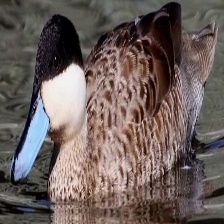
Species: PUNA TEAL
Scientific name: ANAS PUNA
ImageNet parent category: drake